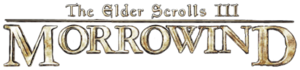
The Elder Scrolls III: Morrowind est un jeu vidéo de rôle, développé par Bethesda Softworks et édité par Ubi Soft Entertainment, sorti en France en septembre 2002 sur PC puis en novembre 2002 sur Xbox. C'est le troisième volet de la série de jeux The Elder Scrolls après Arena et Daggerfall.